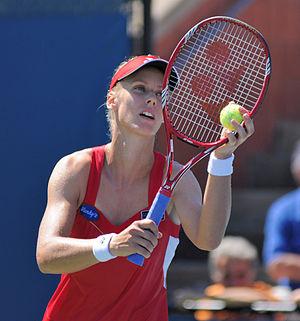
Elena Viatcheslavovna Dementieva est une joueuse de tennis russe née le 15 octobre 1981 à Moscou, professionnelle de 1998 à 2010. Elle est mariée au joueur de hockey sur glace Maksim Afinoguenov depuis juillet 2011.